Ant colony

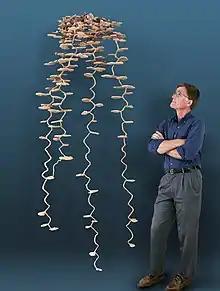
Walter R. Tschinkel next to a plaster cast of a "Pogonomyrmex badius" nest

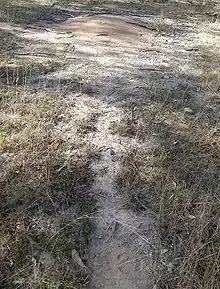
Ant hill and ant tracks, Oxley Wild Rivers National Park, New South Wales

An ant colony is a population of ants, typically from a single species, capable of maintaining their complete lifecycle. Ant colonies are eusocial, communal, and efficiently organized and are very much like those found in other social Hymenoptera, though the various groups of these developed sociality independently through convergent evolution. The typical colony consists of one or more egg-laying queens, numerous sterile females (workers, soldiers) and, seasonally, many winged sexual males and females. In order to establish new colonies, ants undertake flights that occur at species-characteristic times of the day. Swarms of the winged sexuals (known as alates) depart the nest in search of other nests. The males die shortly thereafter, along with most of the females. A small percentage of the females survive to initiate new nests.